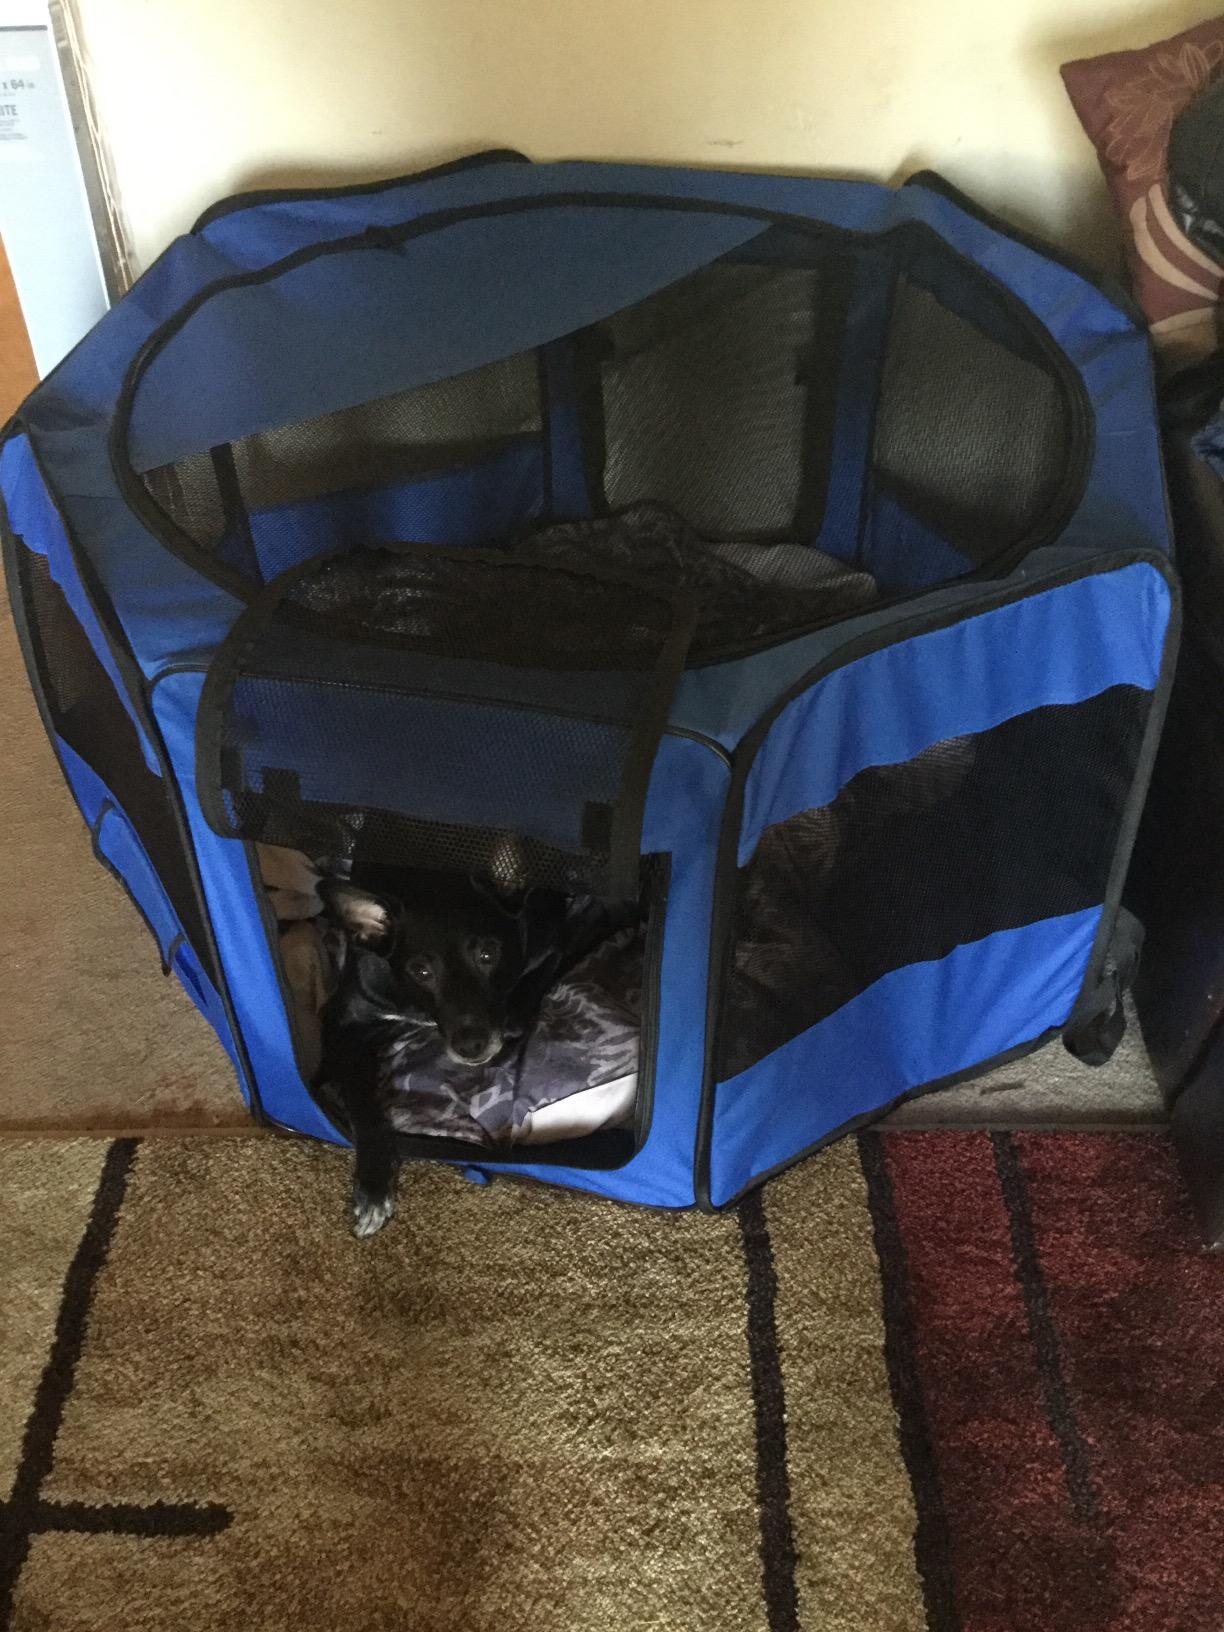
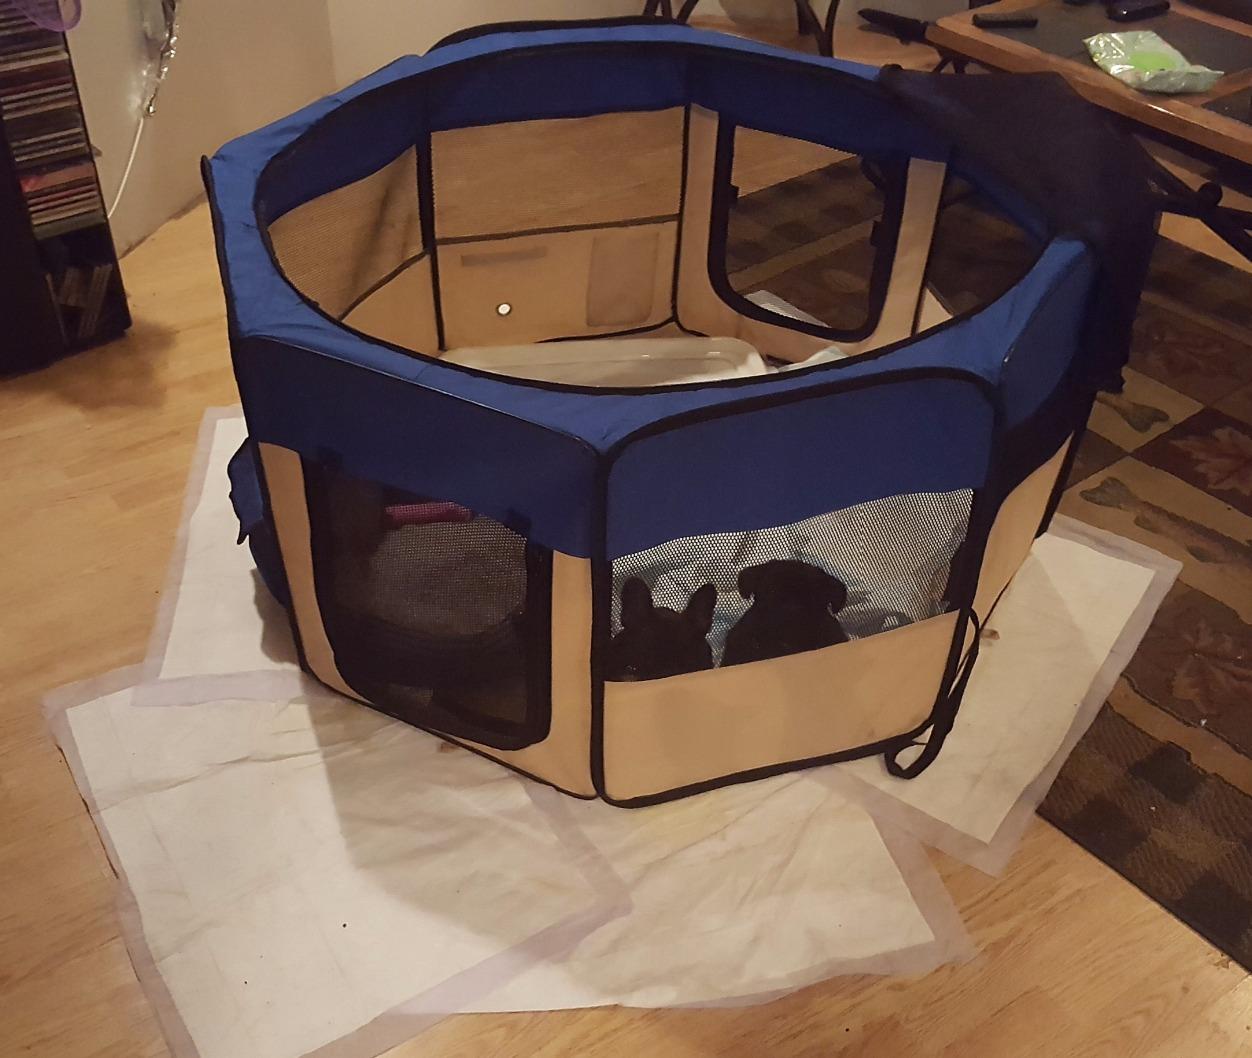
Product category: items_kennel
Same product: no